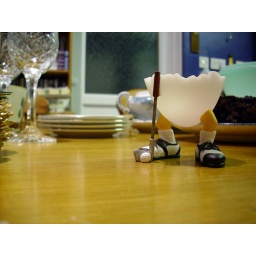
Taken on a kitchen table in Stirling, Scotland.